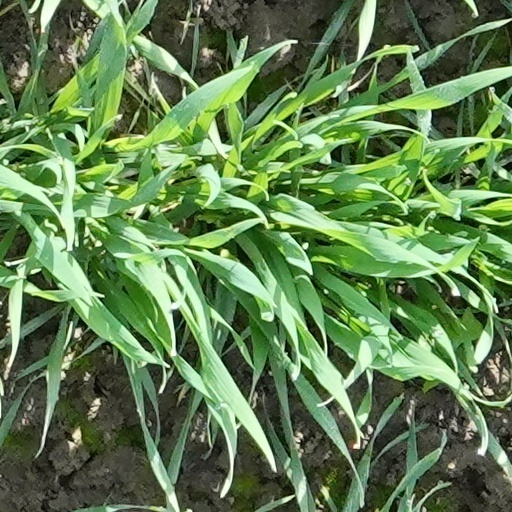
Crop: wheat